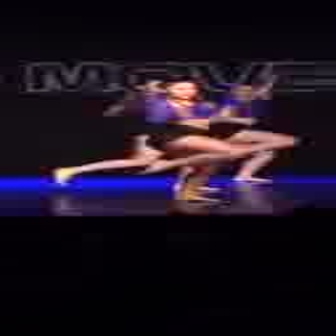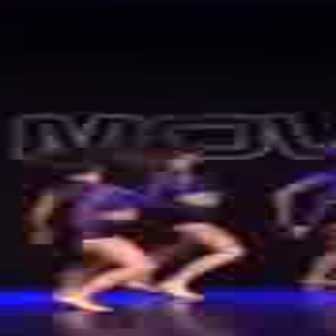
  Please identify the target specified by the bounding box [120,70,252,202] in the first image and locate it in the second image. Return the coordinates in [x_min,y_min,x_max,y_max] format.
Answer: [15,146,185,315]